List of UK top-ten singles in 1990

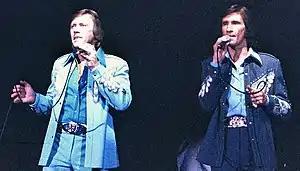
The Righteous Brothers achieved the best-selling single of 1990 with a re-issue of "Unchained Melody", which spent four weeks at number-one. The song had originally peaked at number 14 in the UK upon its initial release in 1965. Later in the year, a re-release of "You've Lost That Lovin' Feelin'" coupled with "Ebb Tide" also made the top 10, reaching number three.

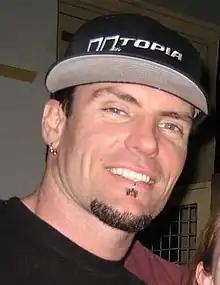
American hip-hop artist Vanilla Ice spent four weeks at number-one with "Ice Ice Baby", which became the fourth best selling single of 1990.

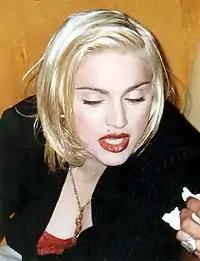
Madonna scored four UK top 10 entries this year, including the number-one hit "Vogue".

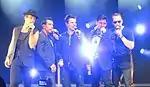
American boy band New Kids on the Block (pictured in 2014) had eight top 10 entries in the UK this year, the most of any artist, including their two number-one singles, "You Got It (The Right Stuff)" (from 1989) and "Hangin' Tough".

The UK Singles Chart is one of many music charts compiled by the Official Charts Company that calculates the best-selling singles of the week in the United Kingdom. Before 2004, the chart was only based on the sales of physical singles. This list shows singles that peaked in the Top 10 of the UK Singles Chart during 1990, as well as singles which peaked in 1989 and 1991 but were in the top 10 in 1990. The entry date is when the single appeared in the top 10 for the first time (week ending, as published by the Official Charts Company, which is six days after the chart is announced).